Mangur (tribe)

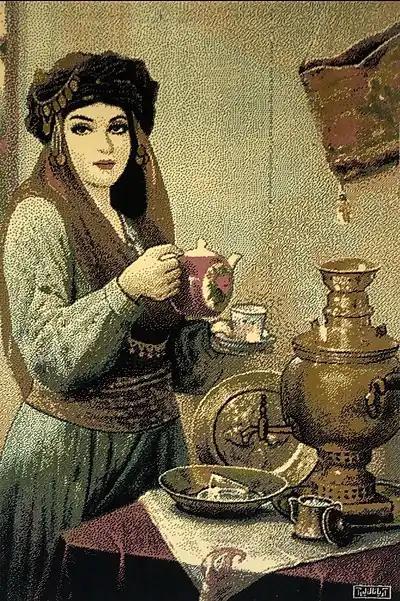
A tableau portrait of Aryana Xanum, a Kurdish noblewoman of likely Mangur origin, dressed formally in traditional Mukriyani Kurdish Attire

Mangur households were typically named after their founding patriarch’s mother. This made most Mangur families patrilineal-matronymic as they were surnamed after a paternal grandmother.